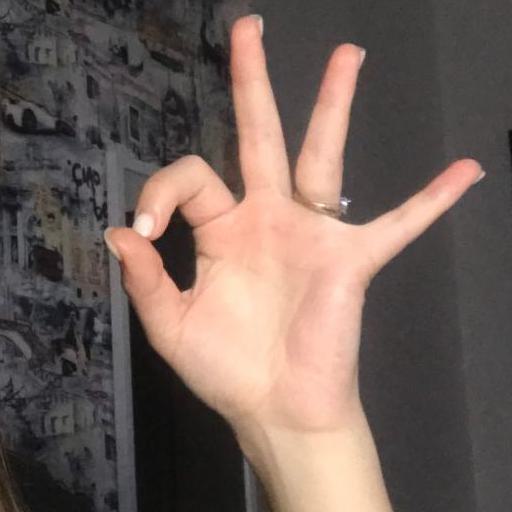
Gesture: ok